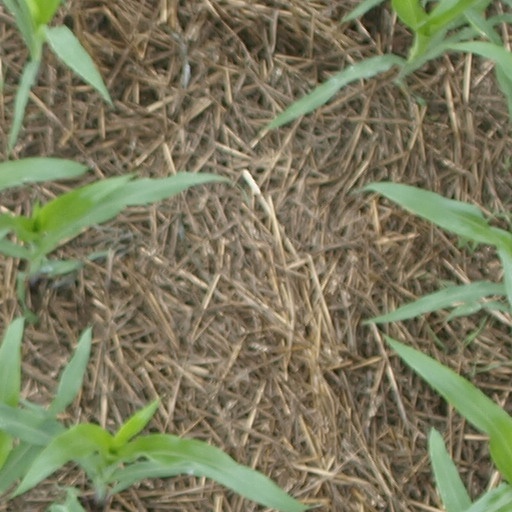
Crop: maize; corn